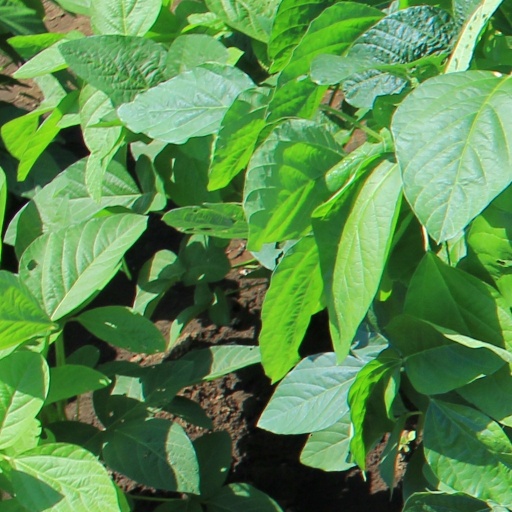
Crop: soybean